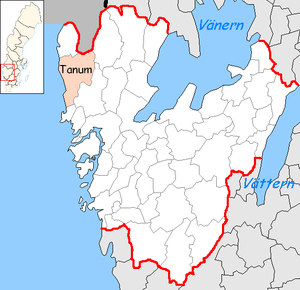
Tanums kommun
Tanum kommune ligger i länet Västra Götaland, i landskapet Bohuslän i Sverige. Kommunens administrationsby er Tanumshede.